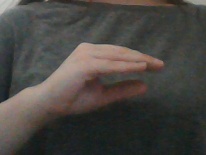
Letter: jeem